Jack López

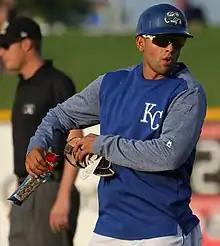
López with the Omaha Storm Chasers in 2018

Jack Henry López (born December 16, 1992) is a Puerto Rican professional baseball infielder in the Seattle Mariners organization. He has previously played in Major League Baseball (MLB) for the Boston Red Sox and Los Angeles Angels. Listed at and , he bats and throws right-handed.